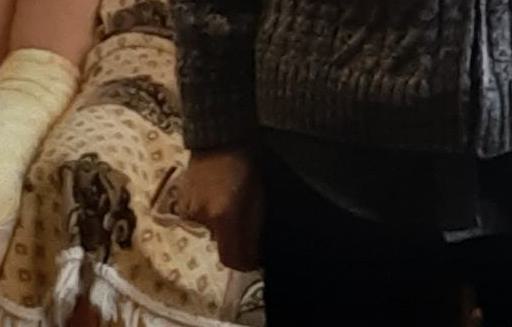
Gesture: no_gesture